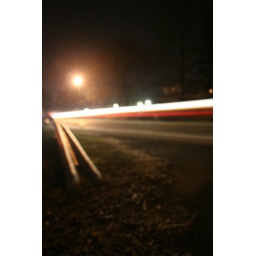
cars wizz by on front street